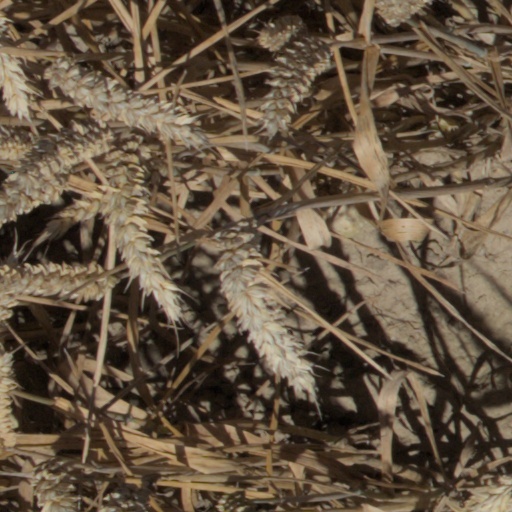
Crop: wheat